Spire of Dublin

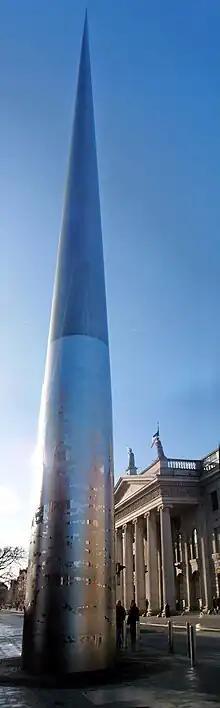
The Spire looking towards the Liffey

The Spire, or "Spire of Light", was chosen from a large number of submissions in an international competition by a committee chaired by the Lord Mayor of Dublin, Joe Doyle. Following an appeal by an objector, the plans were taken to the High Court, meaning that the monument was not ready for the Millennium celebrations in the year 2000. On 28 December 2000, after an Environmental Impact Study (EIS) had been carried out, Environment Minister Noel Dempsey announced that construction of the Monument of Light, or "The Spike", had been approved and that construction of the monument would take nineteen months to complete. The announcement constituted a defeat for An Taisce, Ireland's non-governmental organisation active in the areas of the environment and built heritage, which had called for the spire's height to be reduced. Dempsey noted that Dublin Corporation had previously failed to complete an EIS in its haste to complete the monument quickly.